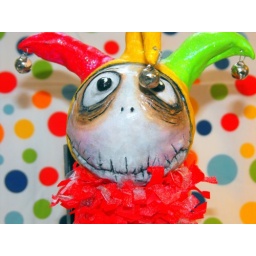
10 inch tall Grim in the box hand made paper clay art